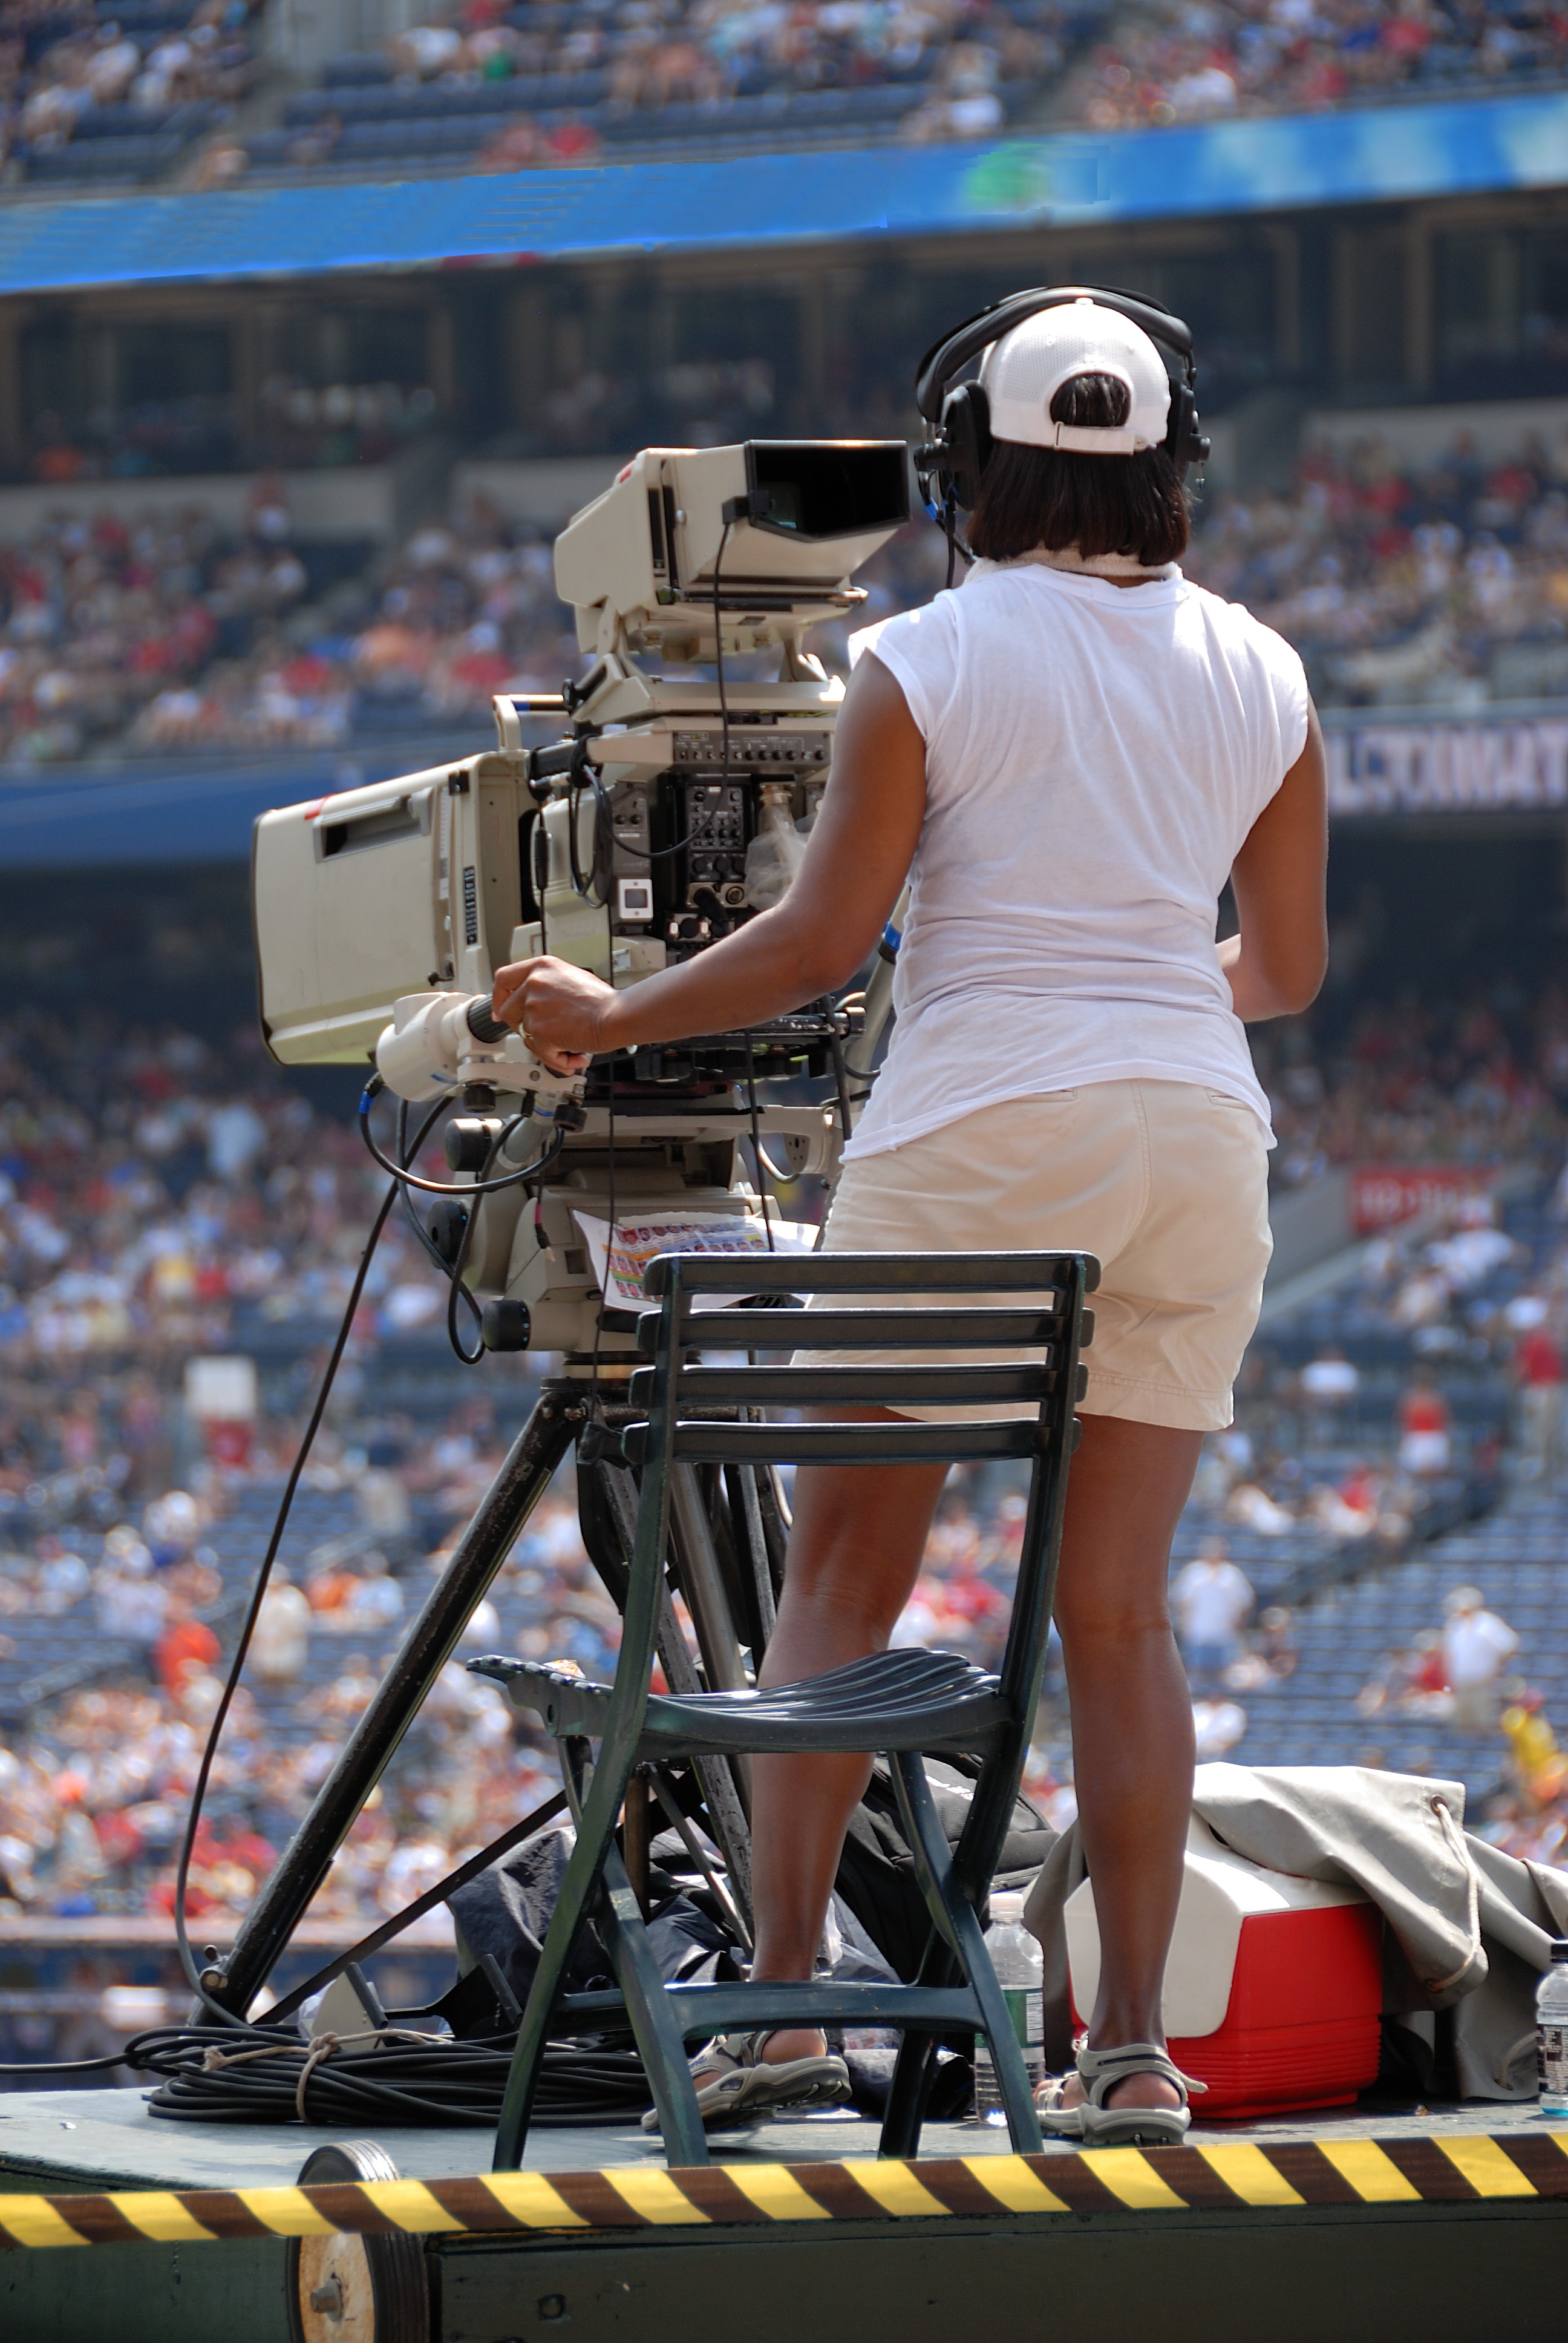
camera woman, female, video, ball game, stadium event, crowd, televising, television, woman, camera, adult, people, communications, technology, high def, digital